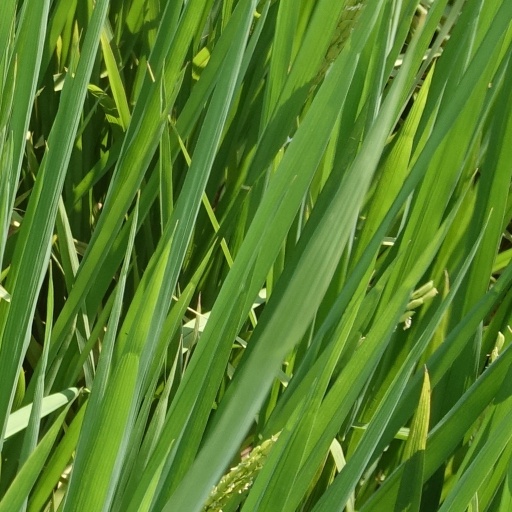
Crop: rice